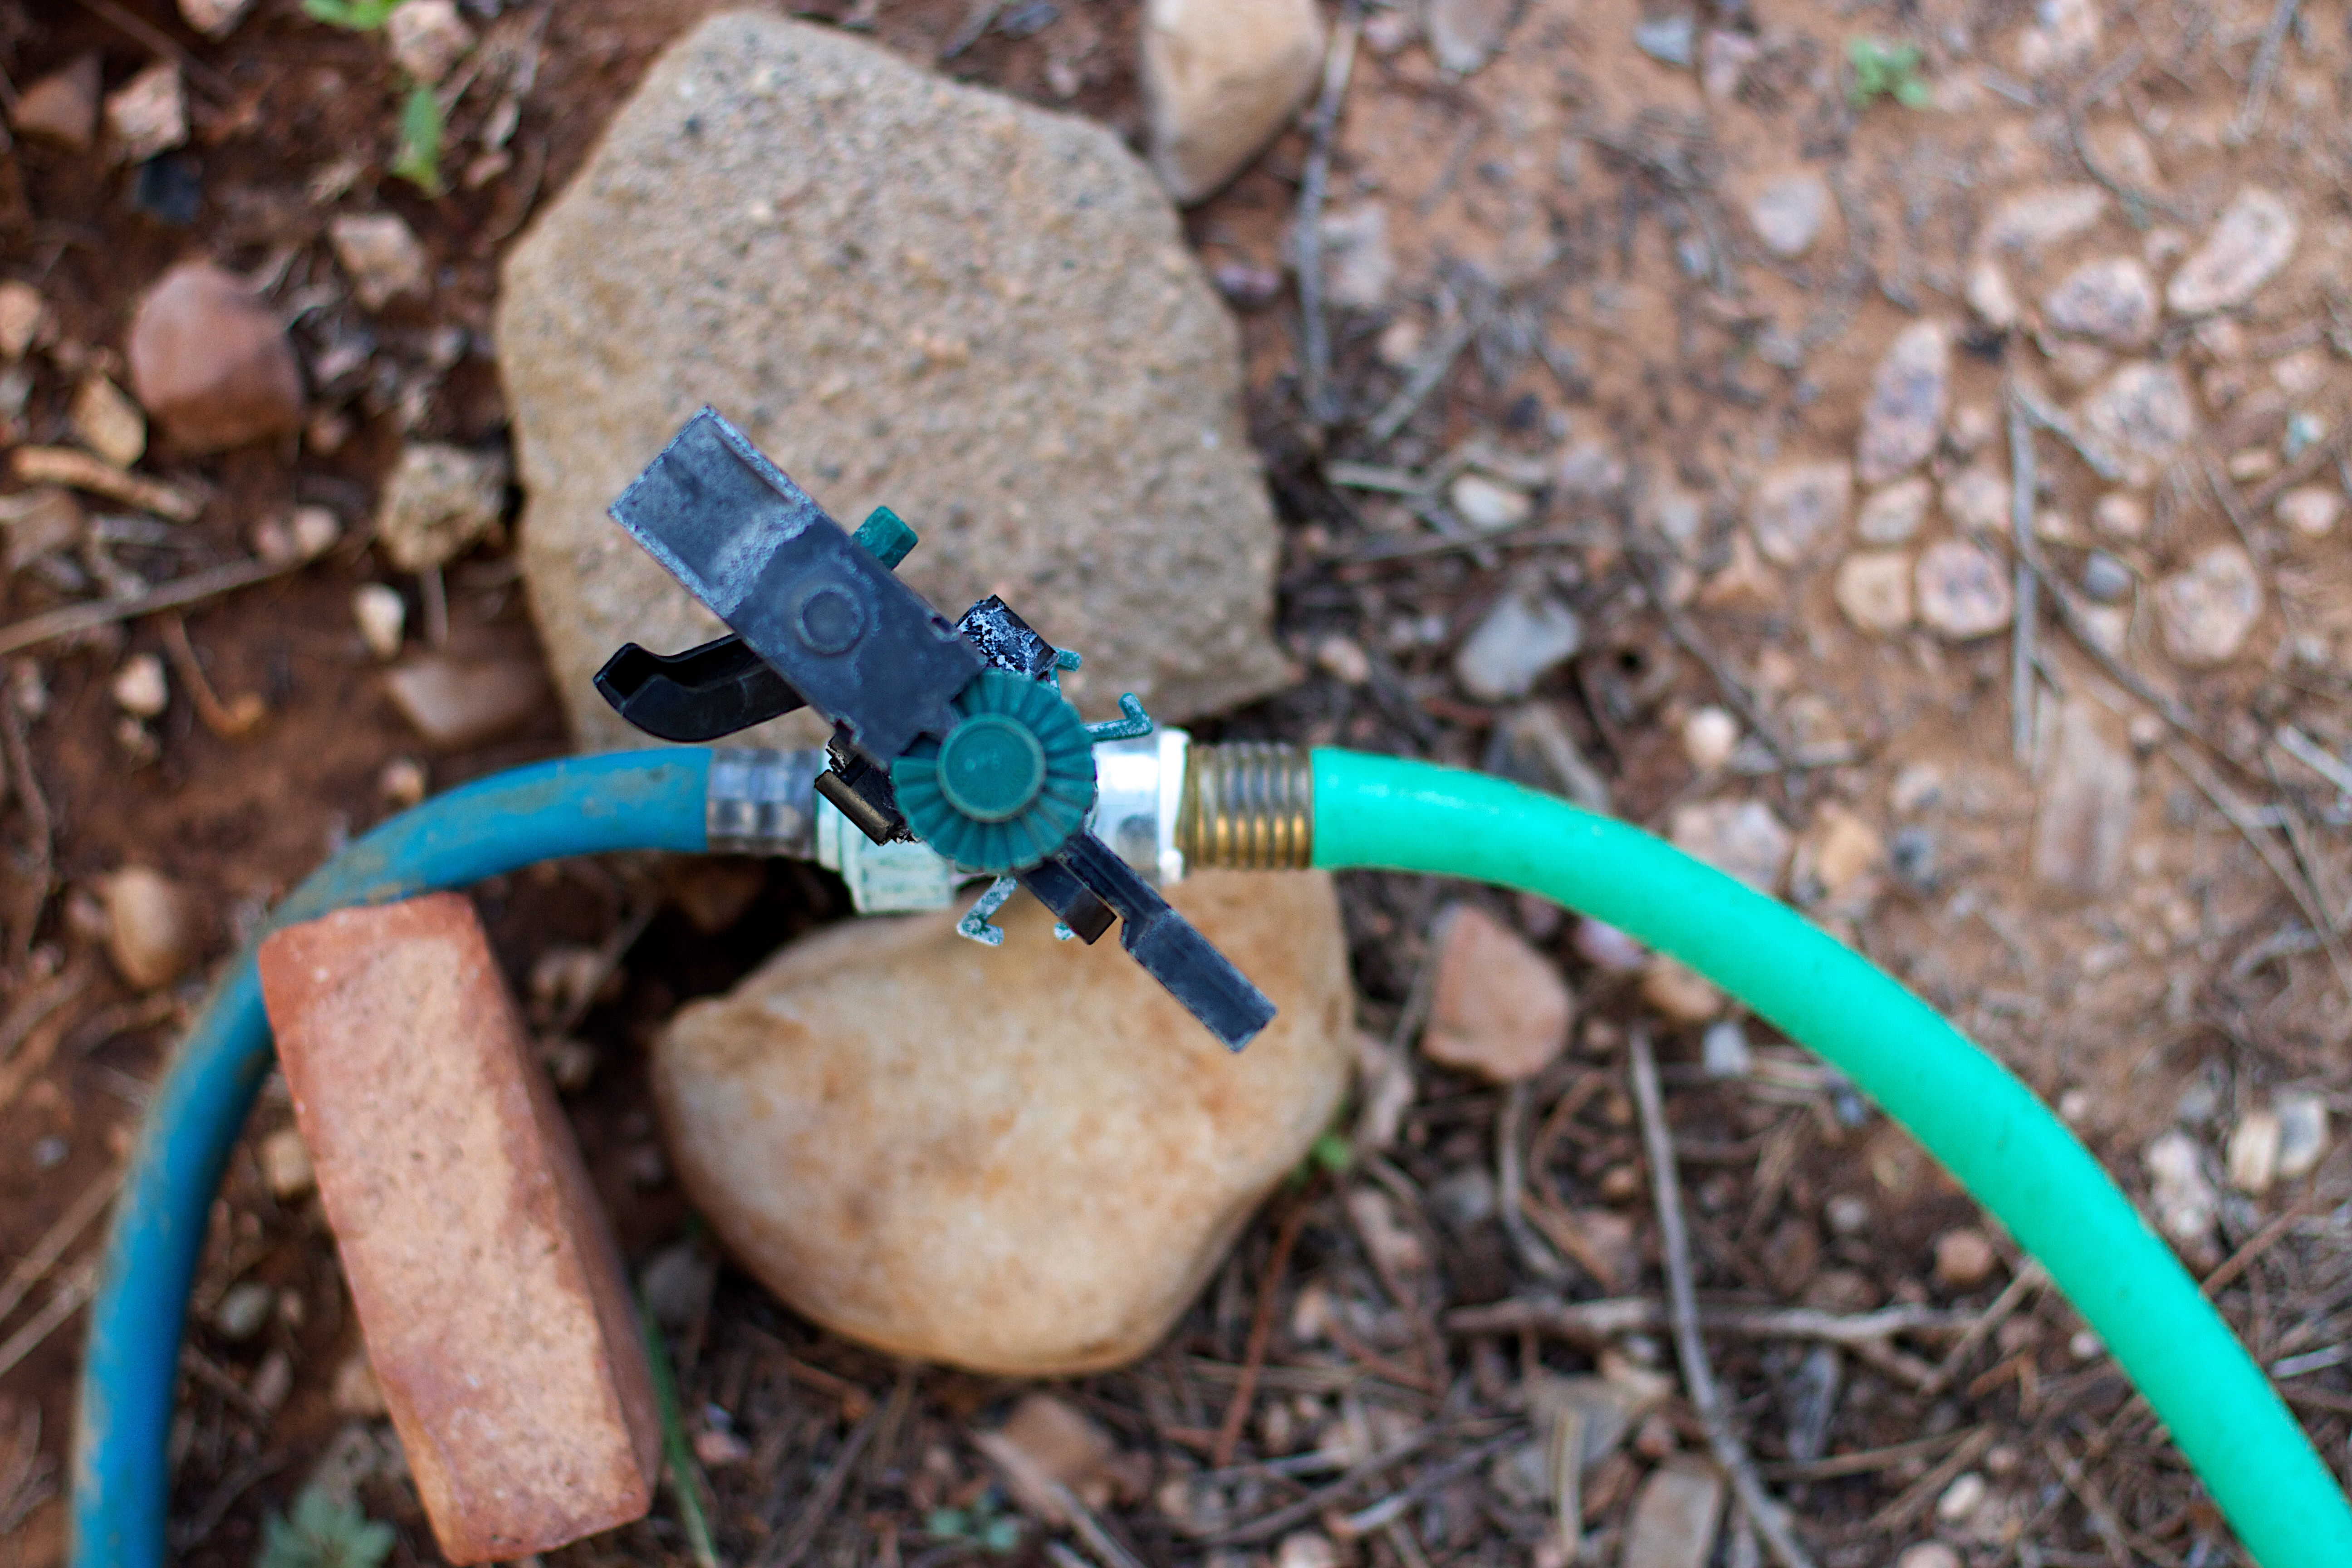
leaf, flower, soil